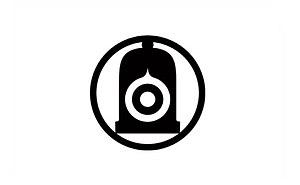
Shiroishi est une ville située dans la préfecture de Miyagi, au Japon.